Jack Tower

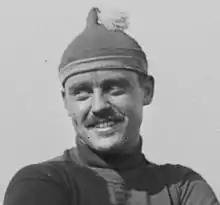
Tower at the 1911 Indianapolis 500

Elmer Vernon Jack Tower (March 27, 1886 – September 21, 1950) was an American racing driver and riding mechanic from Escanaba, Michigan. Tower was the fastest qualifier at the 1913 Indianapolis 500, but started from the back row as the grid was determined by a blind draw. Tower was a manager at Studebaker, who also ran a cyclecar company. He remained involved in the car industry, and had many patents to his name which pertained to the automotive industry. These include a clutch disk, a clutch construction device, a transmission device, a clutch plate and a steering wheel invention.